Shek Kip Mei Park

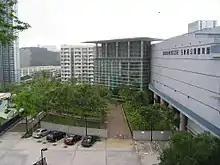
Shek Kip Mei Park Sports Centre

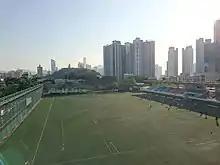
Shek Kip Mei Park

Shek Kip Mei Park is an urban park located in Shek Kip Mei, Hong Kong near an area noted for its temporary housing built on a hillside. It is one of the largest parks in Sham Shui Po.